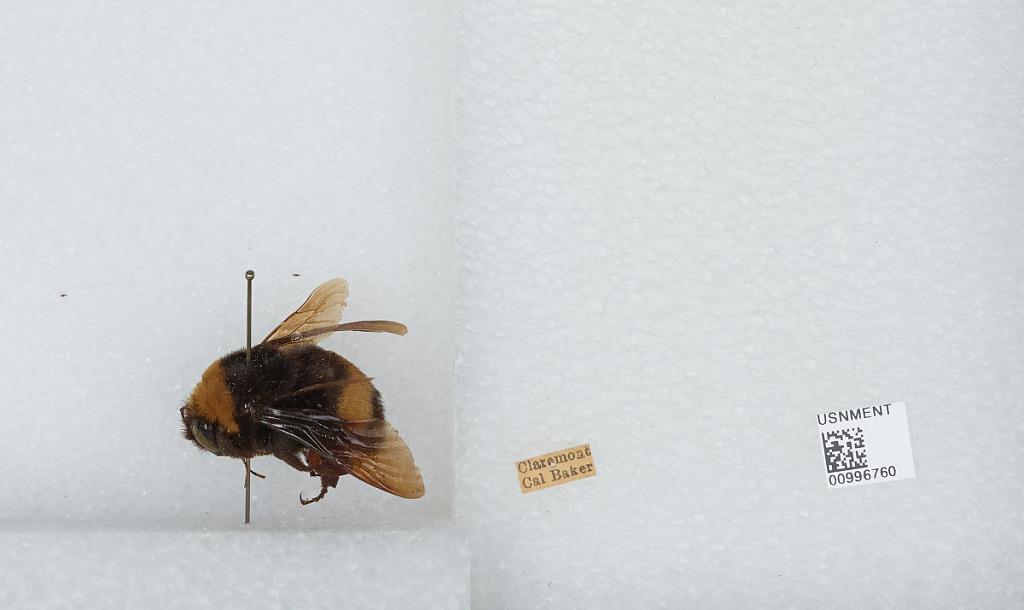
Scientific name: Bombus (Crotchiibombus) crotchii Cresson
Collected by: Baker
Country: United States
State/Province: California
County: Los Angeles
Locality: Claremont
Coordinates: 34.11, -117.72